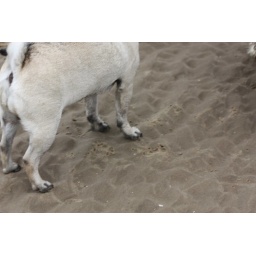
A day on the Freshfields near Liverpool with our inlaws, their dog Jas and our spaniel (Maggie) and pug (Parker).